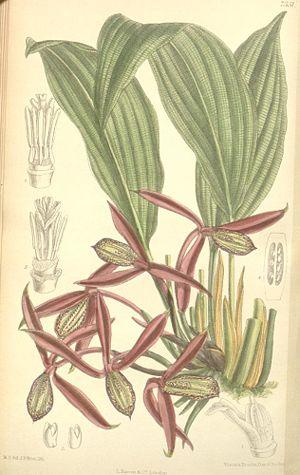
La petite famille des Lowiacées regroupe des plantes monocotylédones ; elle comprend 15 espèces du genre Orchidantha.